Zanzibar

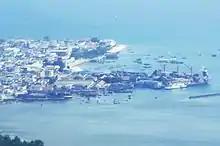
An aerial view of Stone Town in Zanzibar

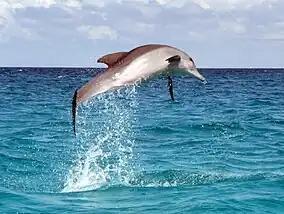
A dolphin in the Indian Ocean, off the coast of Zanzibar

Zanzibar's population is almost entirely Muslim, with a small Christian minority of around 22 000. Other religious groups include Hindus, Jains and Sikhs.